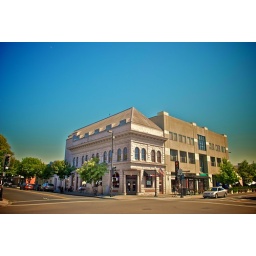
red rock coffee. corner of villa and castro in downtown mountain view, ca